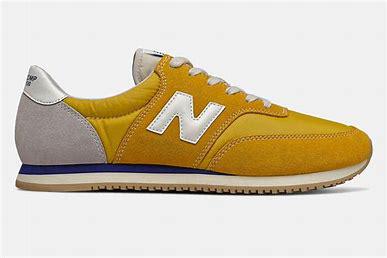
Brand: New
Model: Balance 100